Caenorhabditis elegans

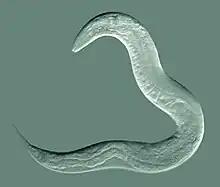
"C. elegans" hermaphrodite

RNA interference (RNAi) is a relatively straightforward method of disrupting the function of specific genes. Silencing the function of a gene can sometimes allow a researcher to infer its possible function. The nematode can be soaked in, injected with, or fed with genetically transformed bacteria that express the double-stranded RNA of interest, the sequence of which complements the sequence of the gene that the researcher wishes to disable.